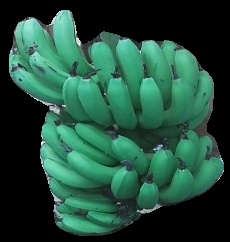
Variety: pachbale
Grade: grade3